Rankins Springs

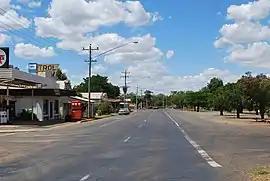
Mid-Western Highway passing through Rankins Springs

Rankins Springs is a village in the Riverina region of New South Wales, Australia in Carrathool Shire and on the Mid-Western Highway. At the 2011 census, Rankins Springs had a population of 299 residents living in 145 private dwellings. This dropped to 174 in 2016, but rebounded to 208 in 2021. The settlement is strung out along the Mid-Western Highway and adjacent railway line. The main agricultural activities of the district around Rankins Springs are the growing of crops such as wheat and oats, and beef-cattle .